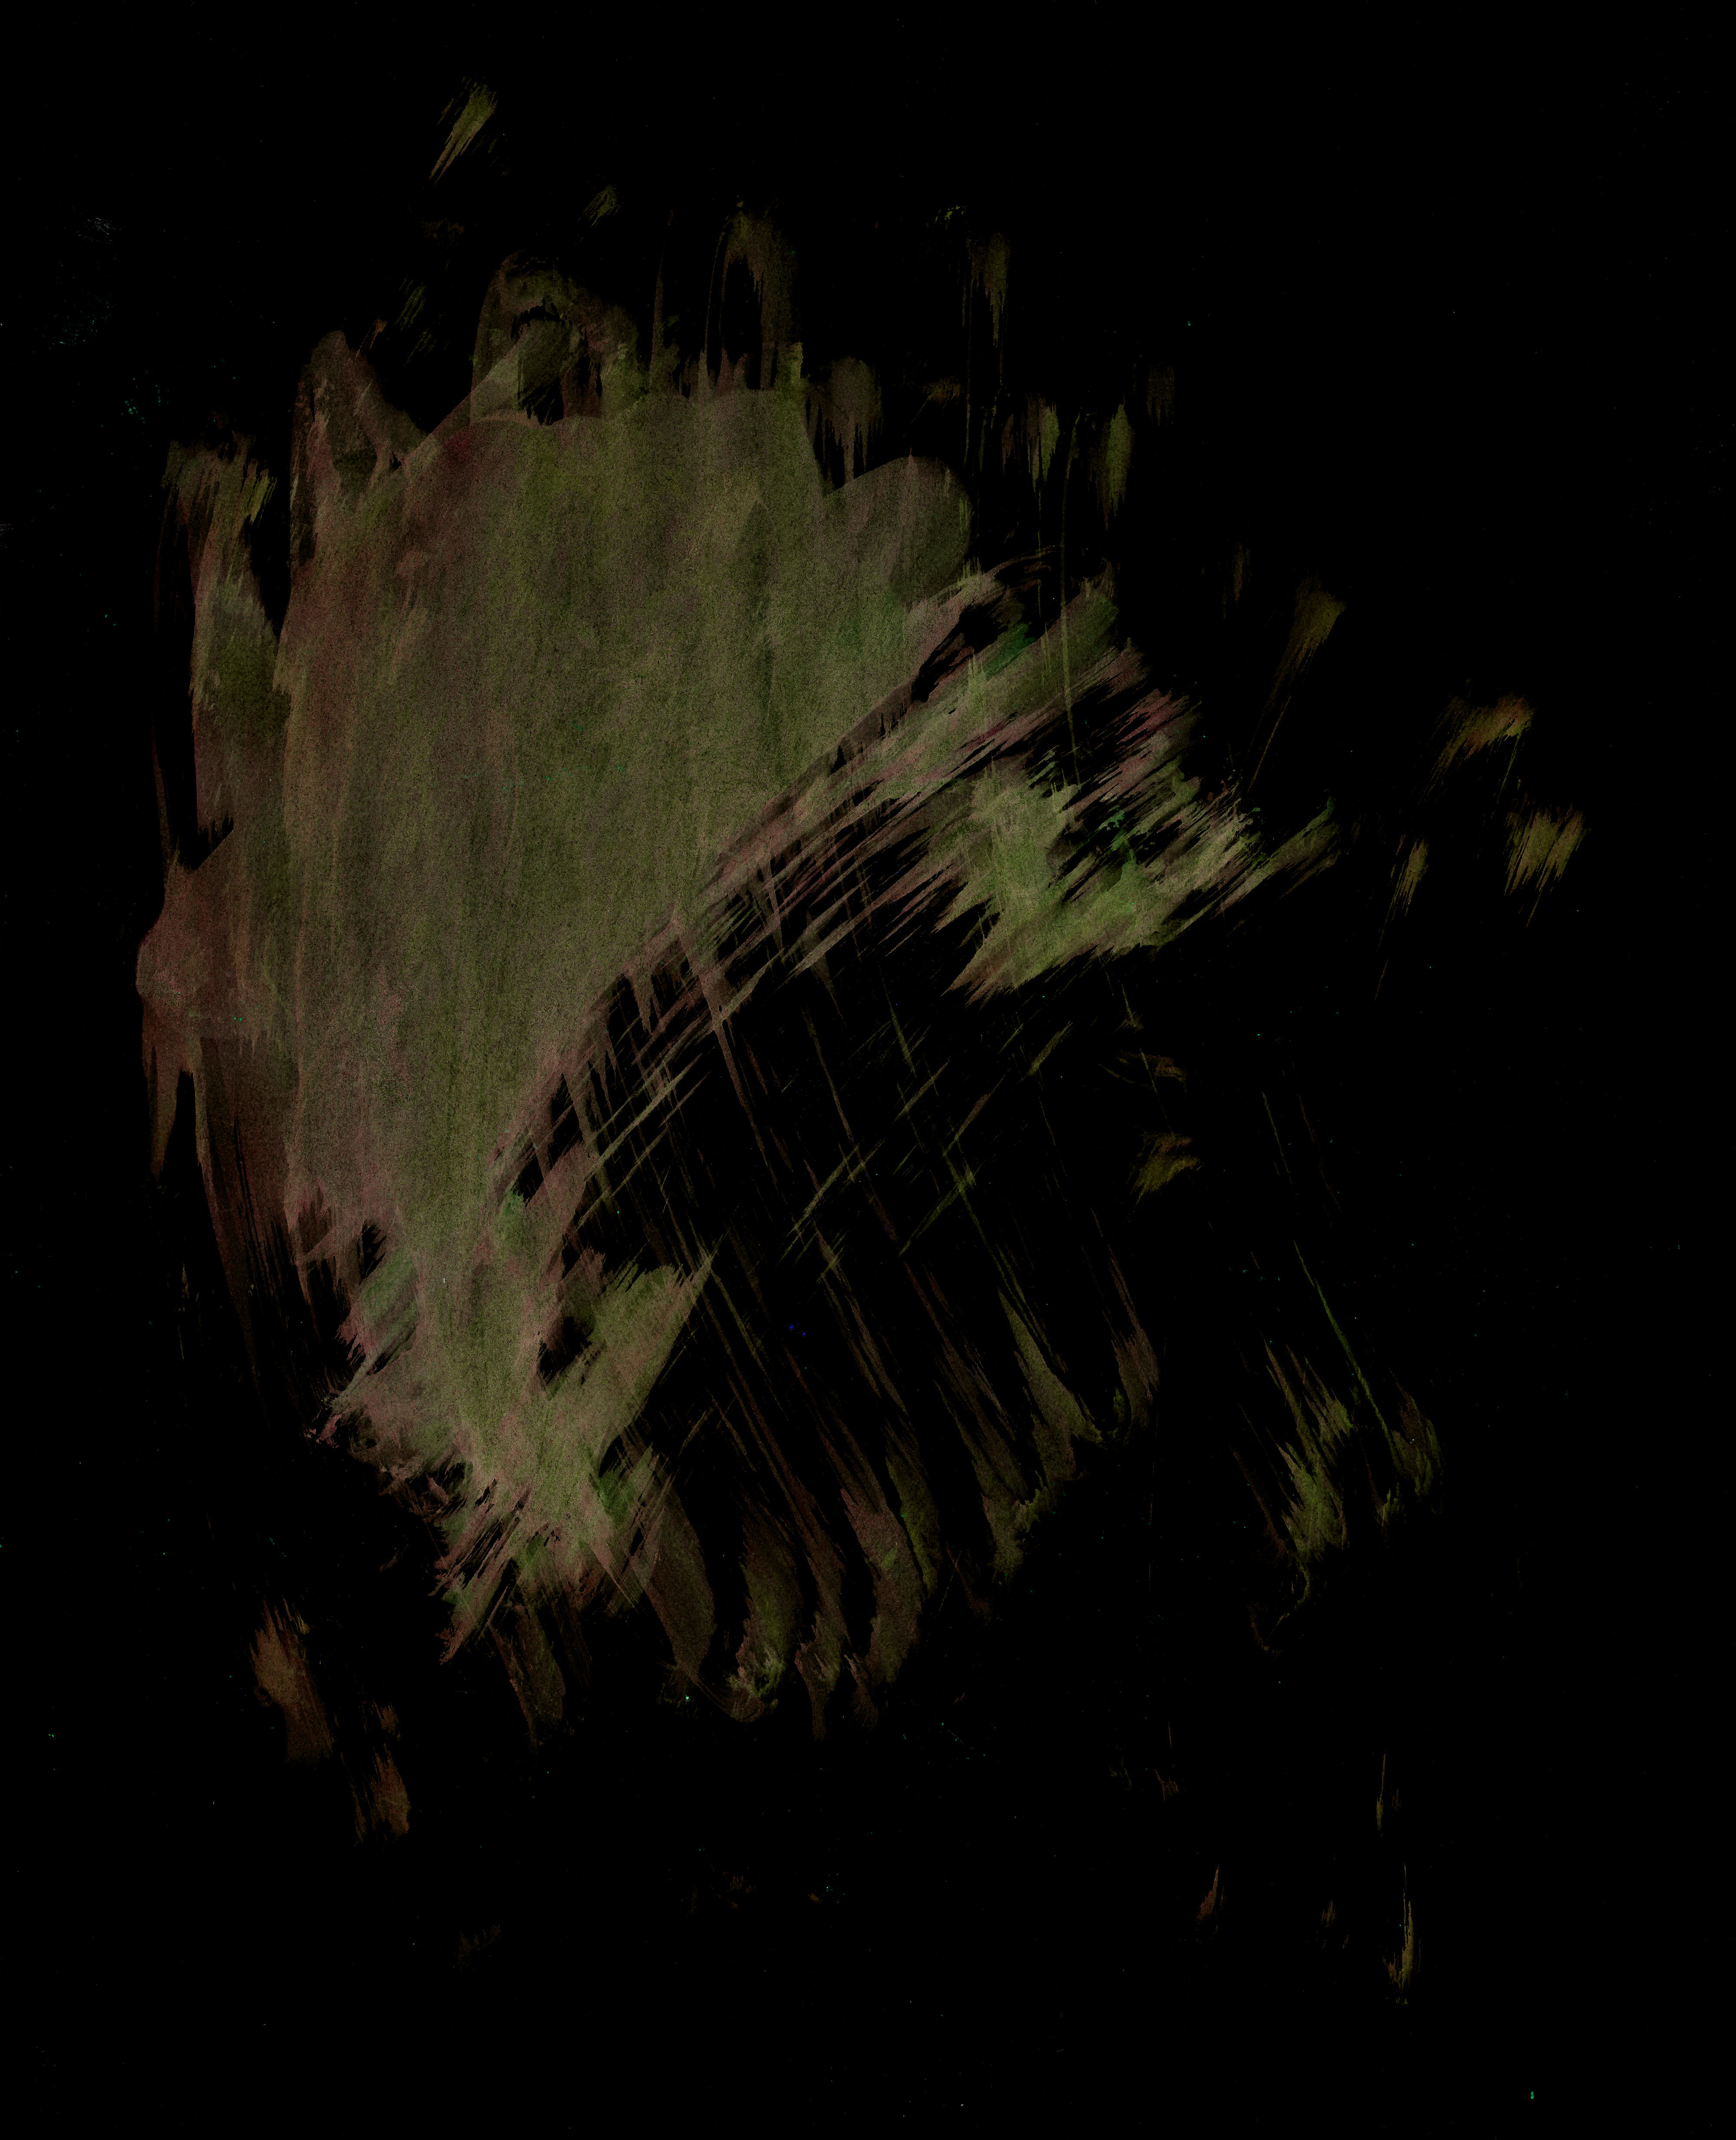
whiteboard, grunge, world, wood, art, formation, landscape, Tints and shades, pattern, painting, space, font, grass, rock, soil, visual arts, darkness, circle, drawing, grassland, monochrome, wildlife, forest, graphics, aerial photography, printmaking, night, still life photography, illustration